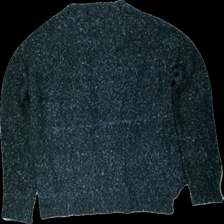
View: back
Type: Sweater
Category: Men
Brand: Not in the list
Brand text on label: broadway
Colors: Black
Material: 80% acrylic 20% cotton
Pattern: Other
Cut: Regular
Season: All
Stains: Minor
Damage: fläckar
Damage location: bottom center
Damage 2 location: bottom left
Price range: <50
Recommended usage: Export
Description: svart melerad tröja med fläck längst ner fram. lite nopprig